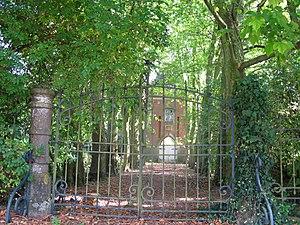
Wiège-Faty est une commune française située dans le département de l'Aisne, en région Hauts-de-France.